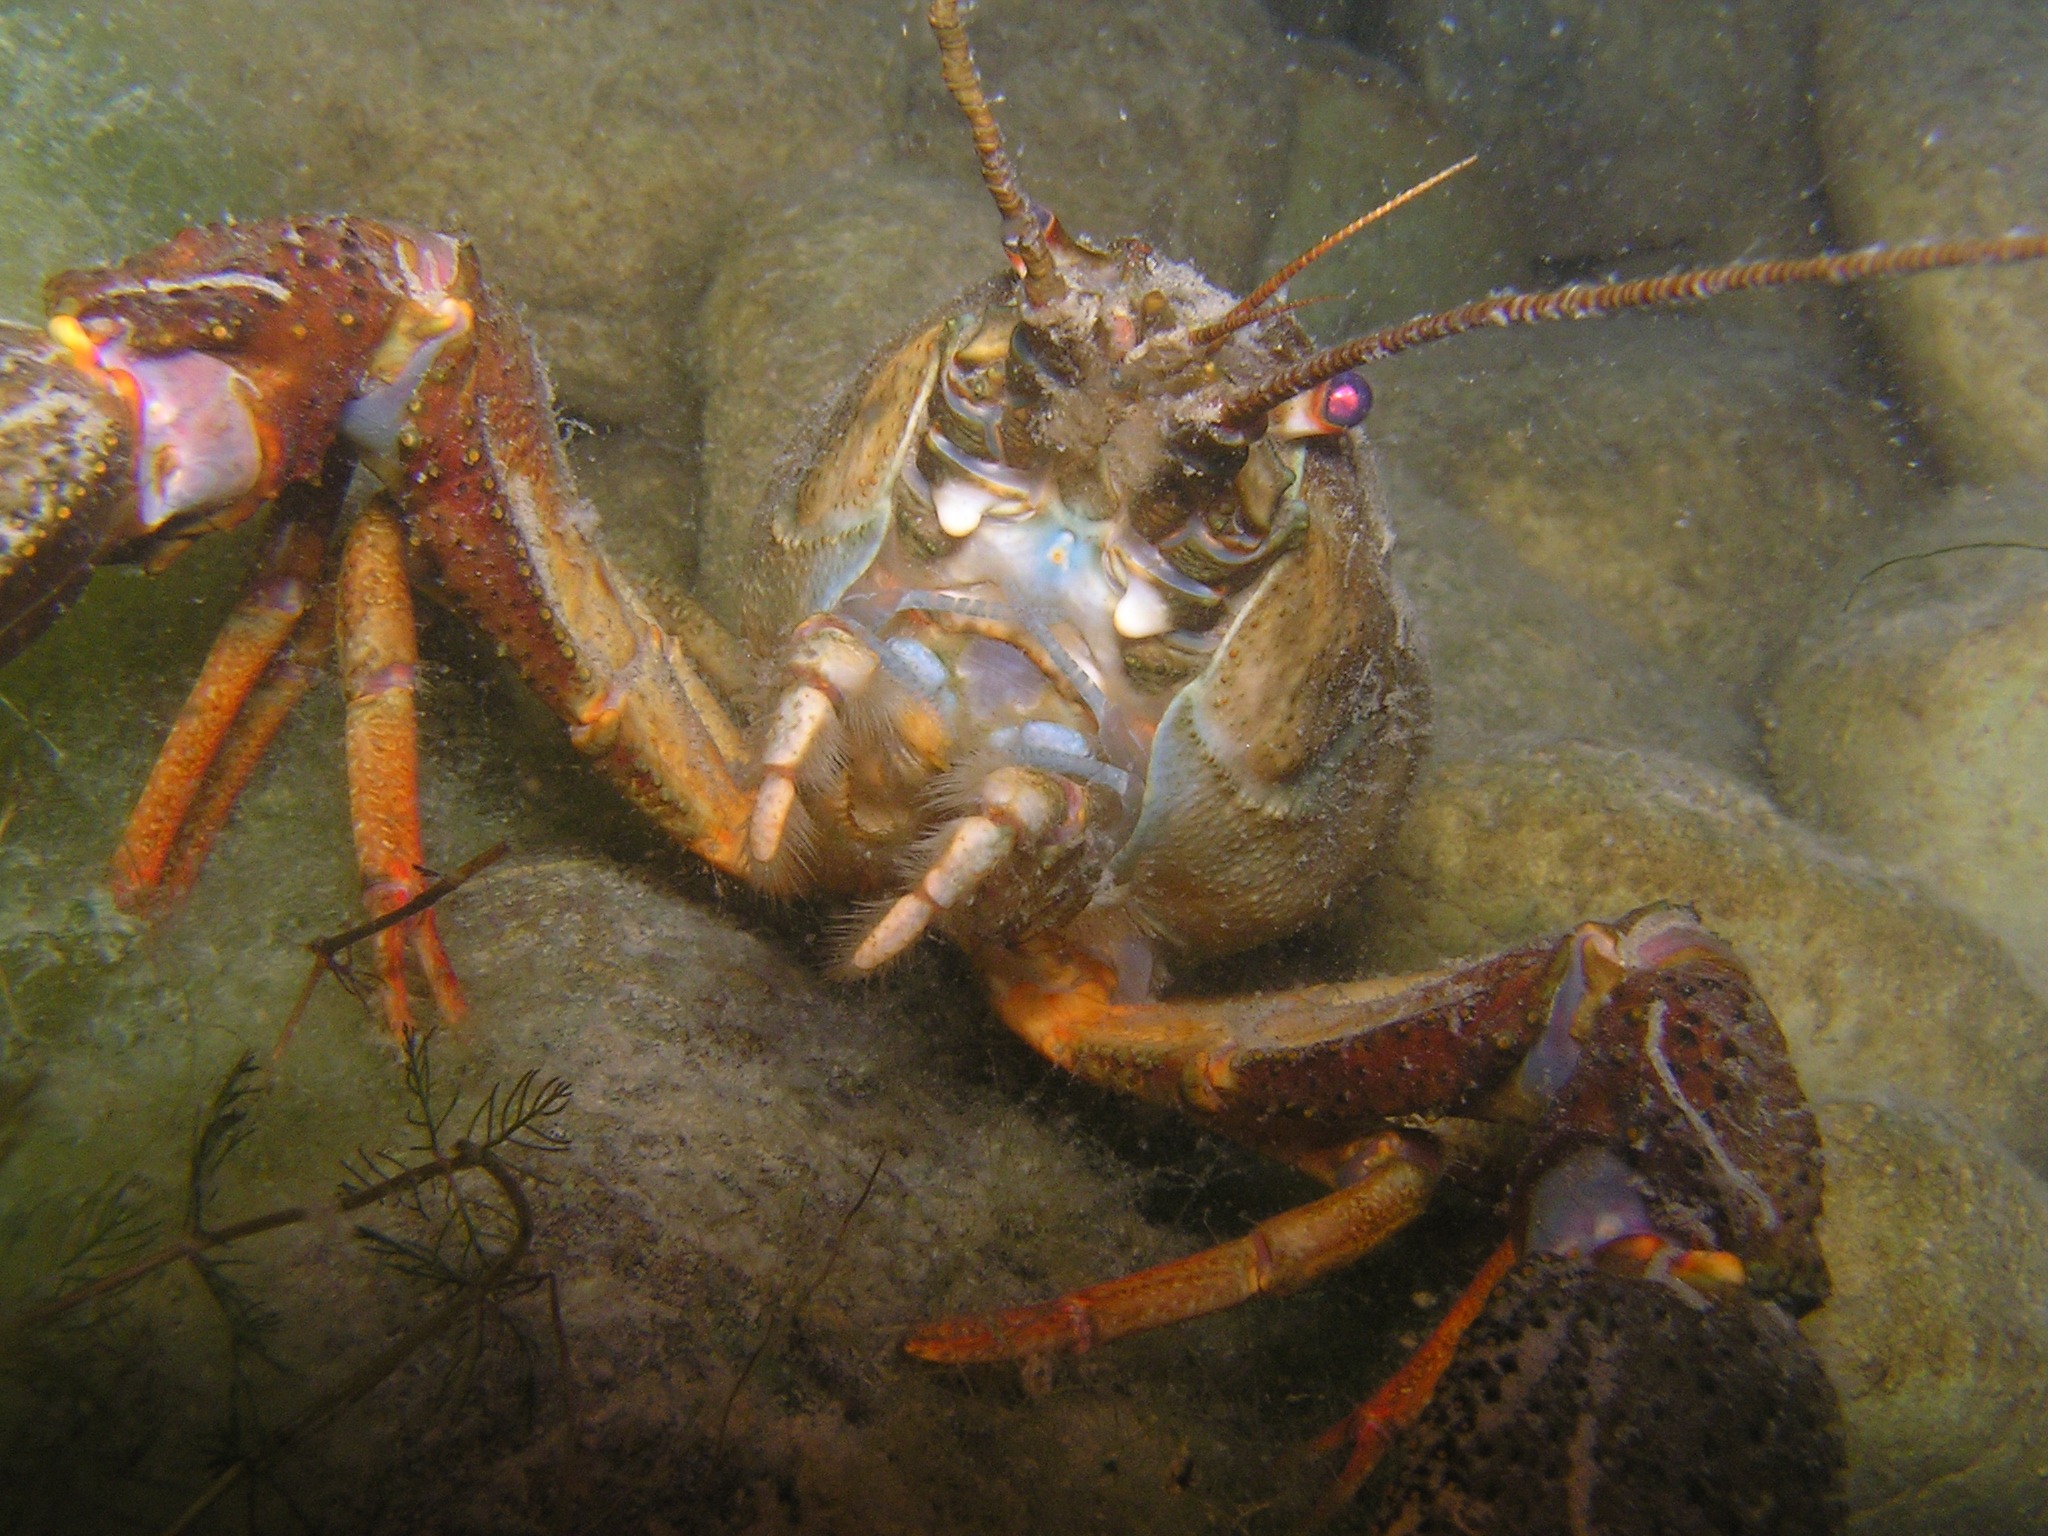
diving, food, macro, seafood, close, fauna, crab, invertebrate, lobster, crustacean, cancer, crayfish, macro photography, arthropod, marine biology, decapoda, animal source foods, dungeness crab, american lobster, homarus, spiny lobster, freshwater crab